James Bayley (politician)

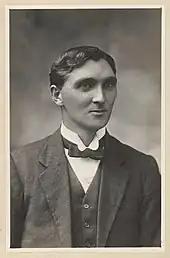
Bayley c. 1920

In 1917, Bayley was elected to the Australian House of Representatives as the Nationalist member for Oxley. In federal parliament, he was a member of the Joint Committee on Public Accounts from 1920 to 1926 and its chairman from 1923 to 1926. He was chairman of committees from 1926 to 1929 and then opposition whip and secretary of the Nationalist Party from 1929 until his 1931 defeat. He lost his seat to a Labor candidate at the 1931 federal election.